Joseph Morrow (officer of arms)

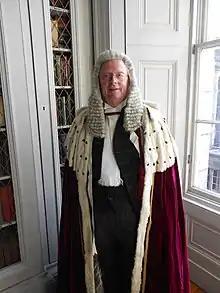
Dr Morrow formally robed asLord Lyon King of Arms

Joseph John Morrow (born 12 December 1954), is the current Lord Lyon King of Arms. He was appointed on 17 January 2014 and, sworn of office on 27 February before the Lord President of the Court of Session, as Lord Lyon, Morrow took part in the Coronation of Charles III and Camilla in 2023.